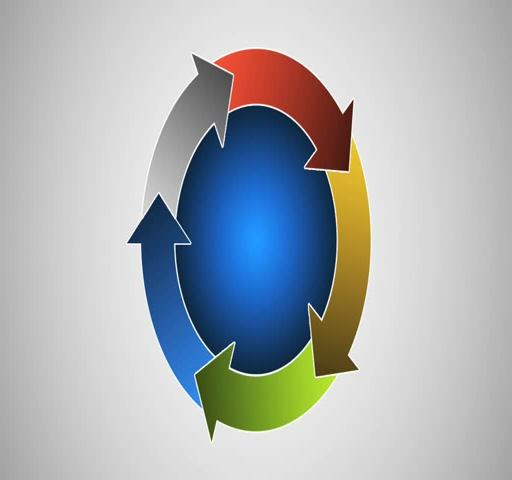
arrows moving in a circle